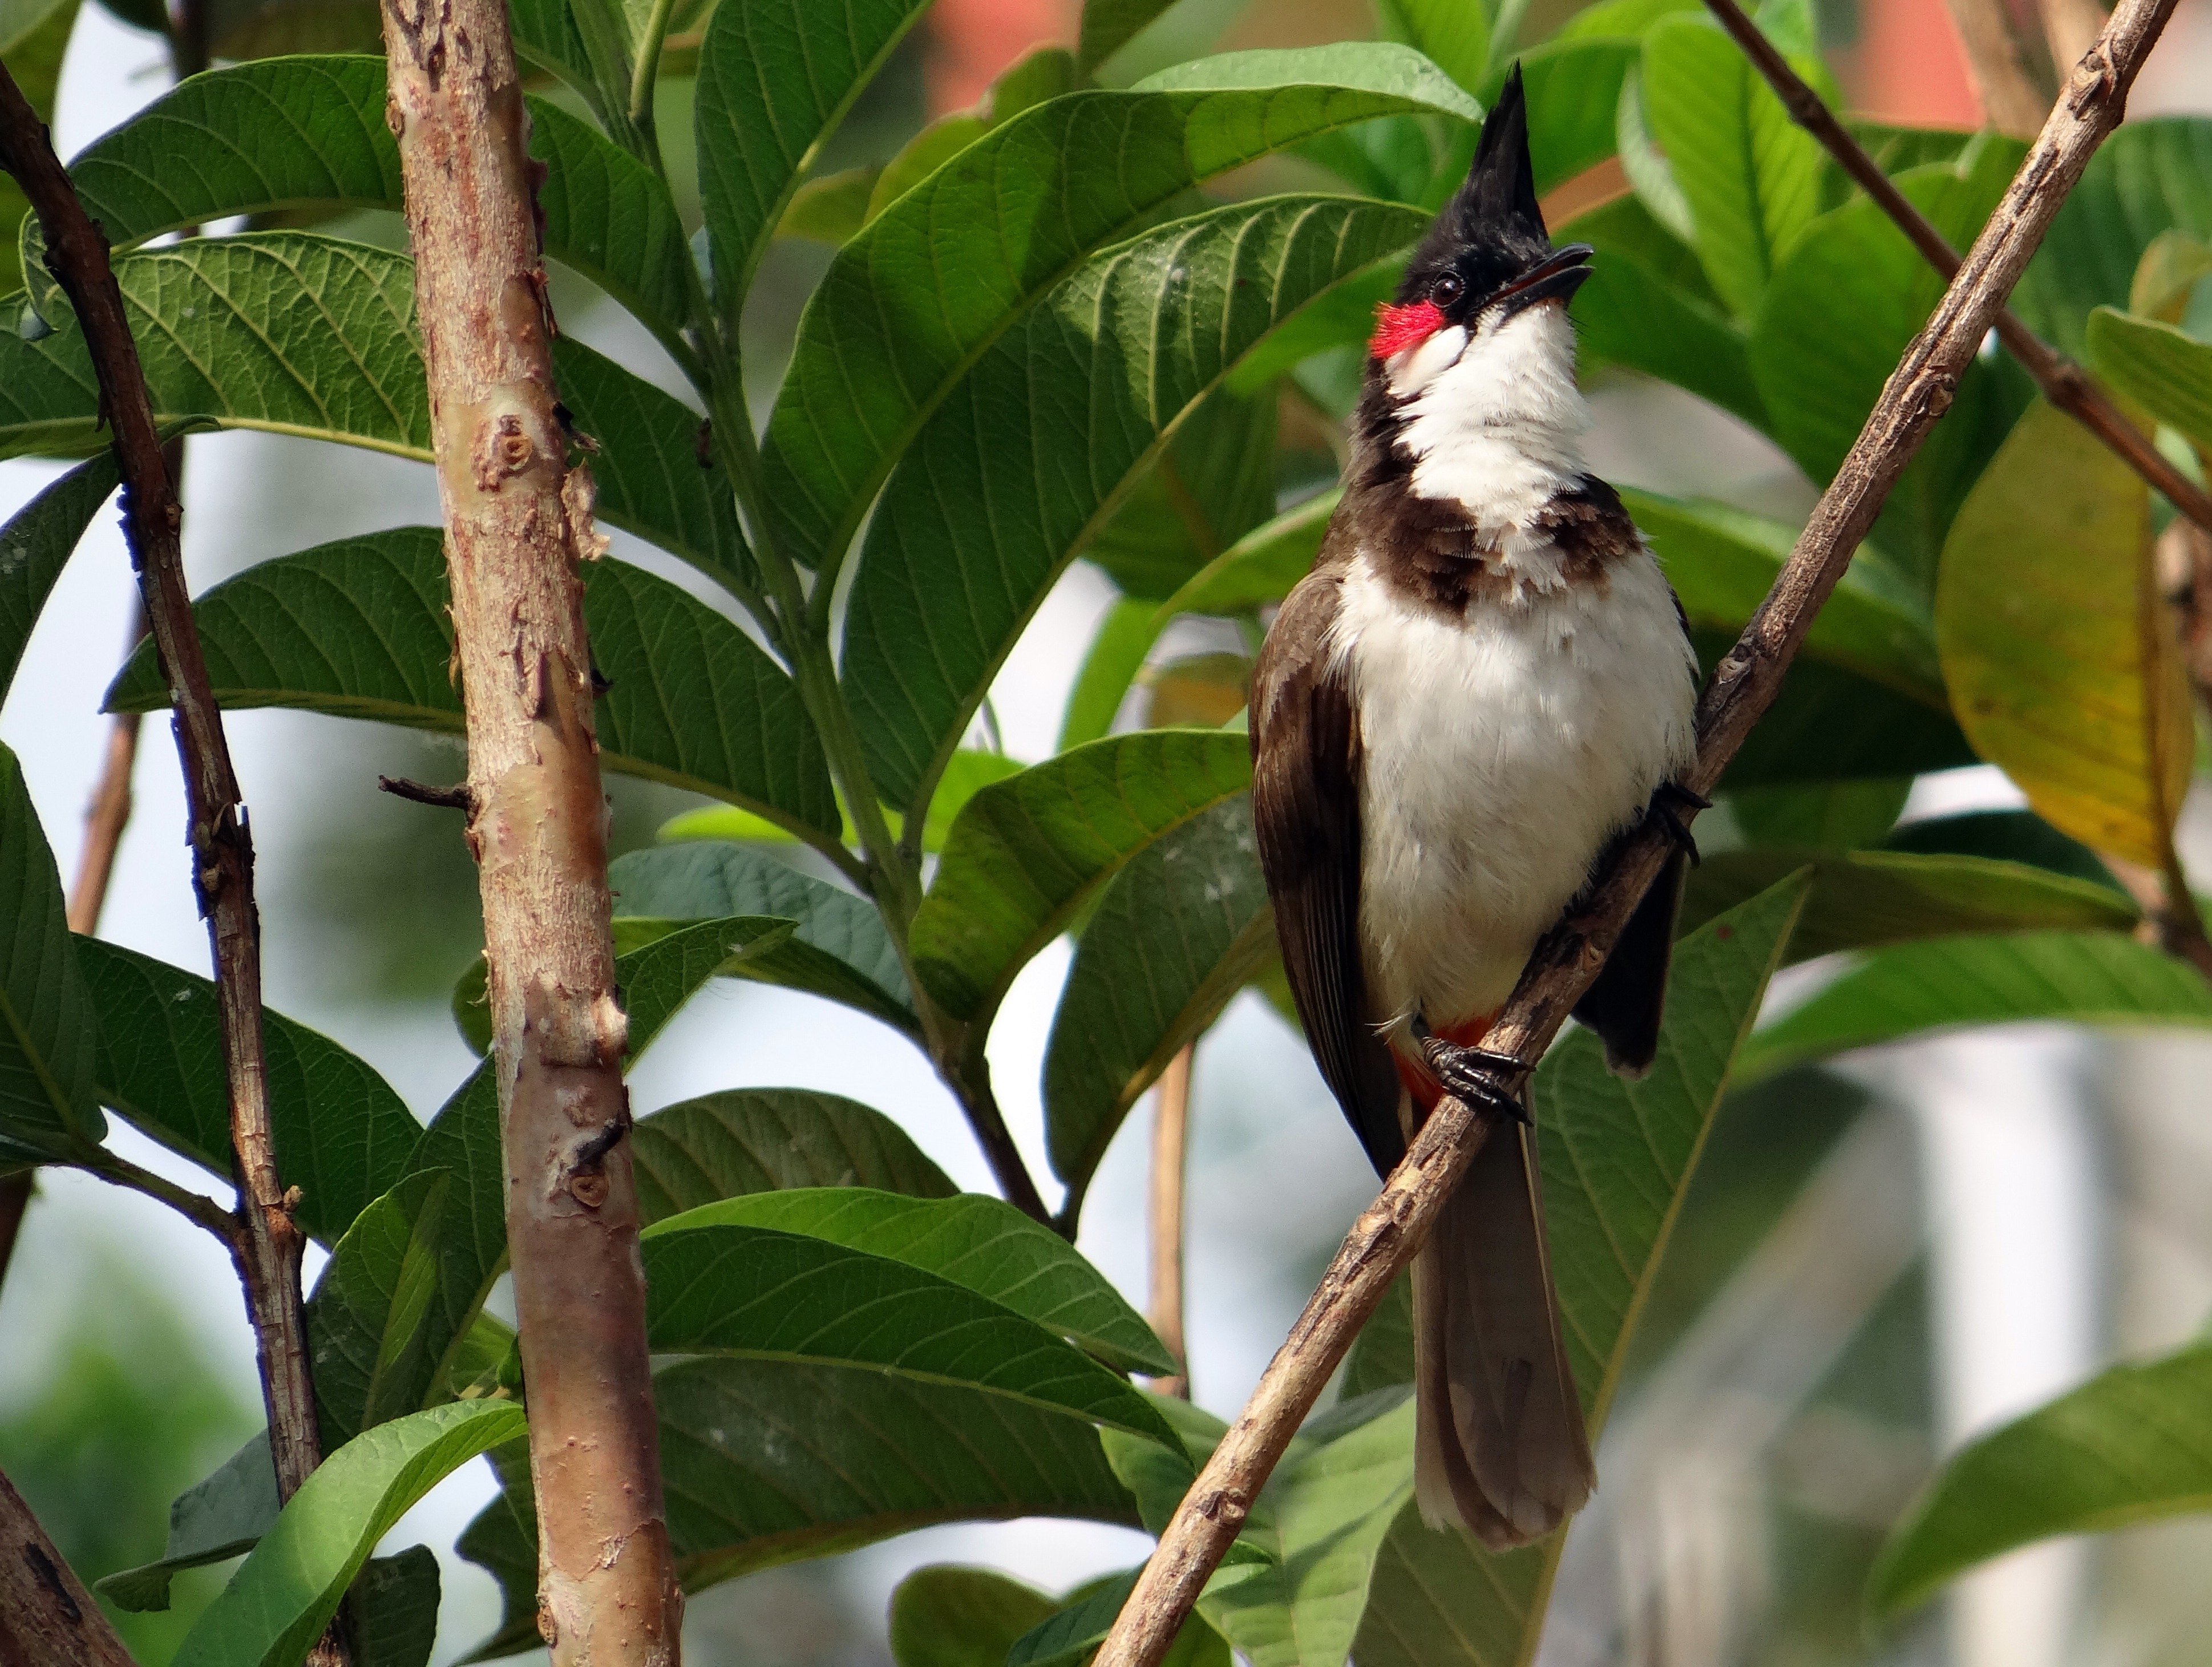
branch, bird, wildlife, jungle, beak, dharwad, fauna, vertebrate, sparrow, india, bulbul, perching bird, nightingale, red whiskered bulbul, pycnonotus jocosus, sipahi bulbul